Wien Westbahnhof railway station

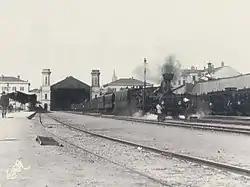
The "Westbahnhof" in Vienna, 1895

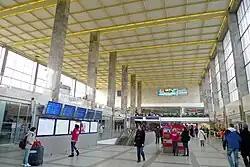
The listed ticket hall after renovation in 2011

Wien Westbahnhof (Vienna West station) is a major Austrian railway station, the original starting point of the West railway ("Westbahn") and a former terminus of international rail services. In 2015, its role changed with the opening of Vienna's new main station and Westbahnhof is now mainly a commuter station and the terminus of private rail operator WESTbahn's intercity service from Bregenz and Munich. Locally, Wien Westbahnhof is served by S-Bahn line S50 and U-Bahn lines U3 and U6. Six tram lines converge on Europaplatz in front of the station, although none go into the city centre. There are also buses to the airport.